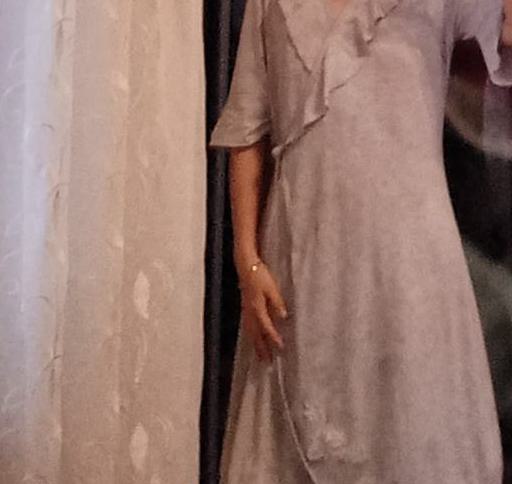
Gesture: no_gesture